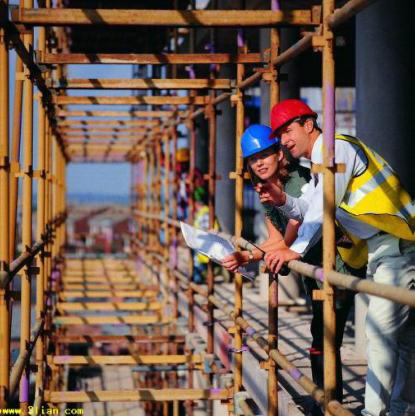
Objects in the image:
label: helmet
label: helmet
label: helmet